Bentley Priory

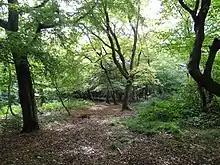
Heriot Wood, in the grounds of the Priory, probably dates back to the end of last Ice Age

Although little detail is known, the lands of Bentley Priory and the surrounding area were scantily populated but civilised long before the time of the Romans. At the time the first Priory was dedicated, the majority of the area was in the Manor of Harrow. The rest of the land in which the Priory now stands was in the area held by the Count of Mortain and known as Stanmore Magna.